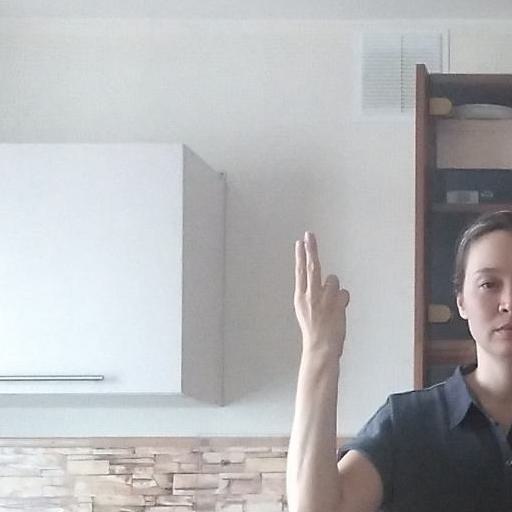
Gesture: two_up_inverted